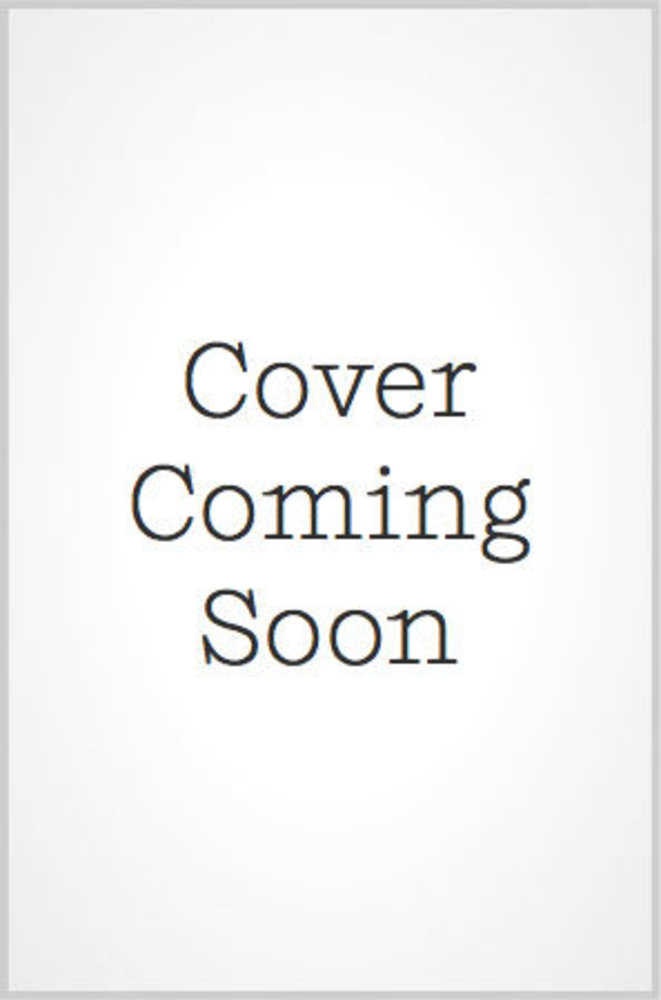
Excalibur # 27 Cover B
Brand: marvel comics
Excalibur # 27 Cover B 27B Reel People Reel People
Category: Media > Magazines & Newspapers > Magazines